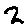
Label: 2